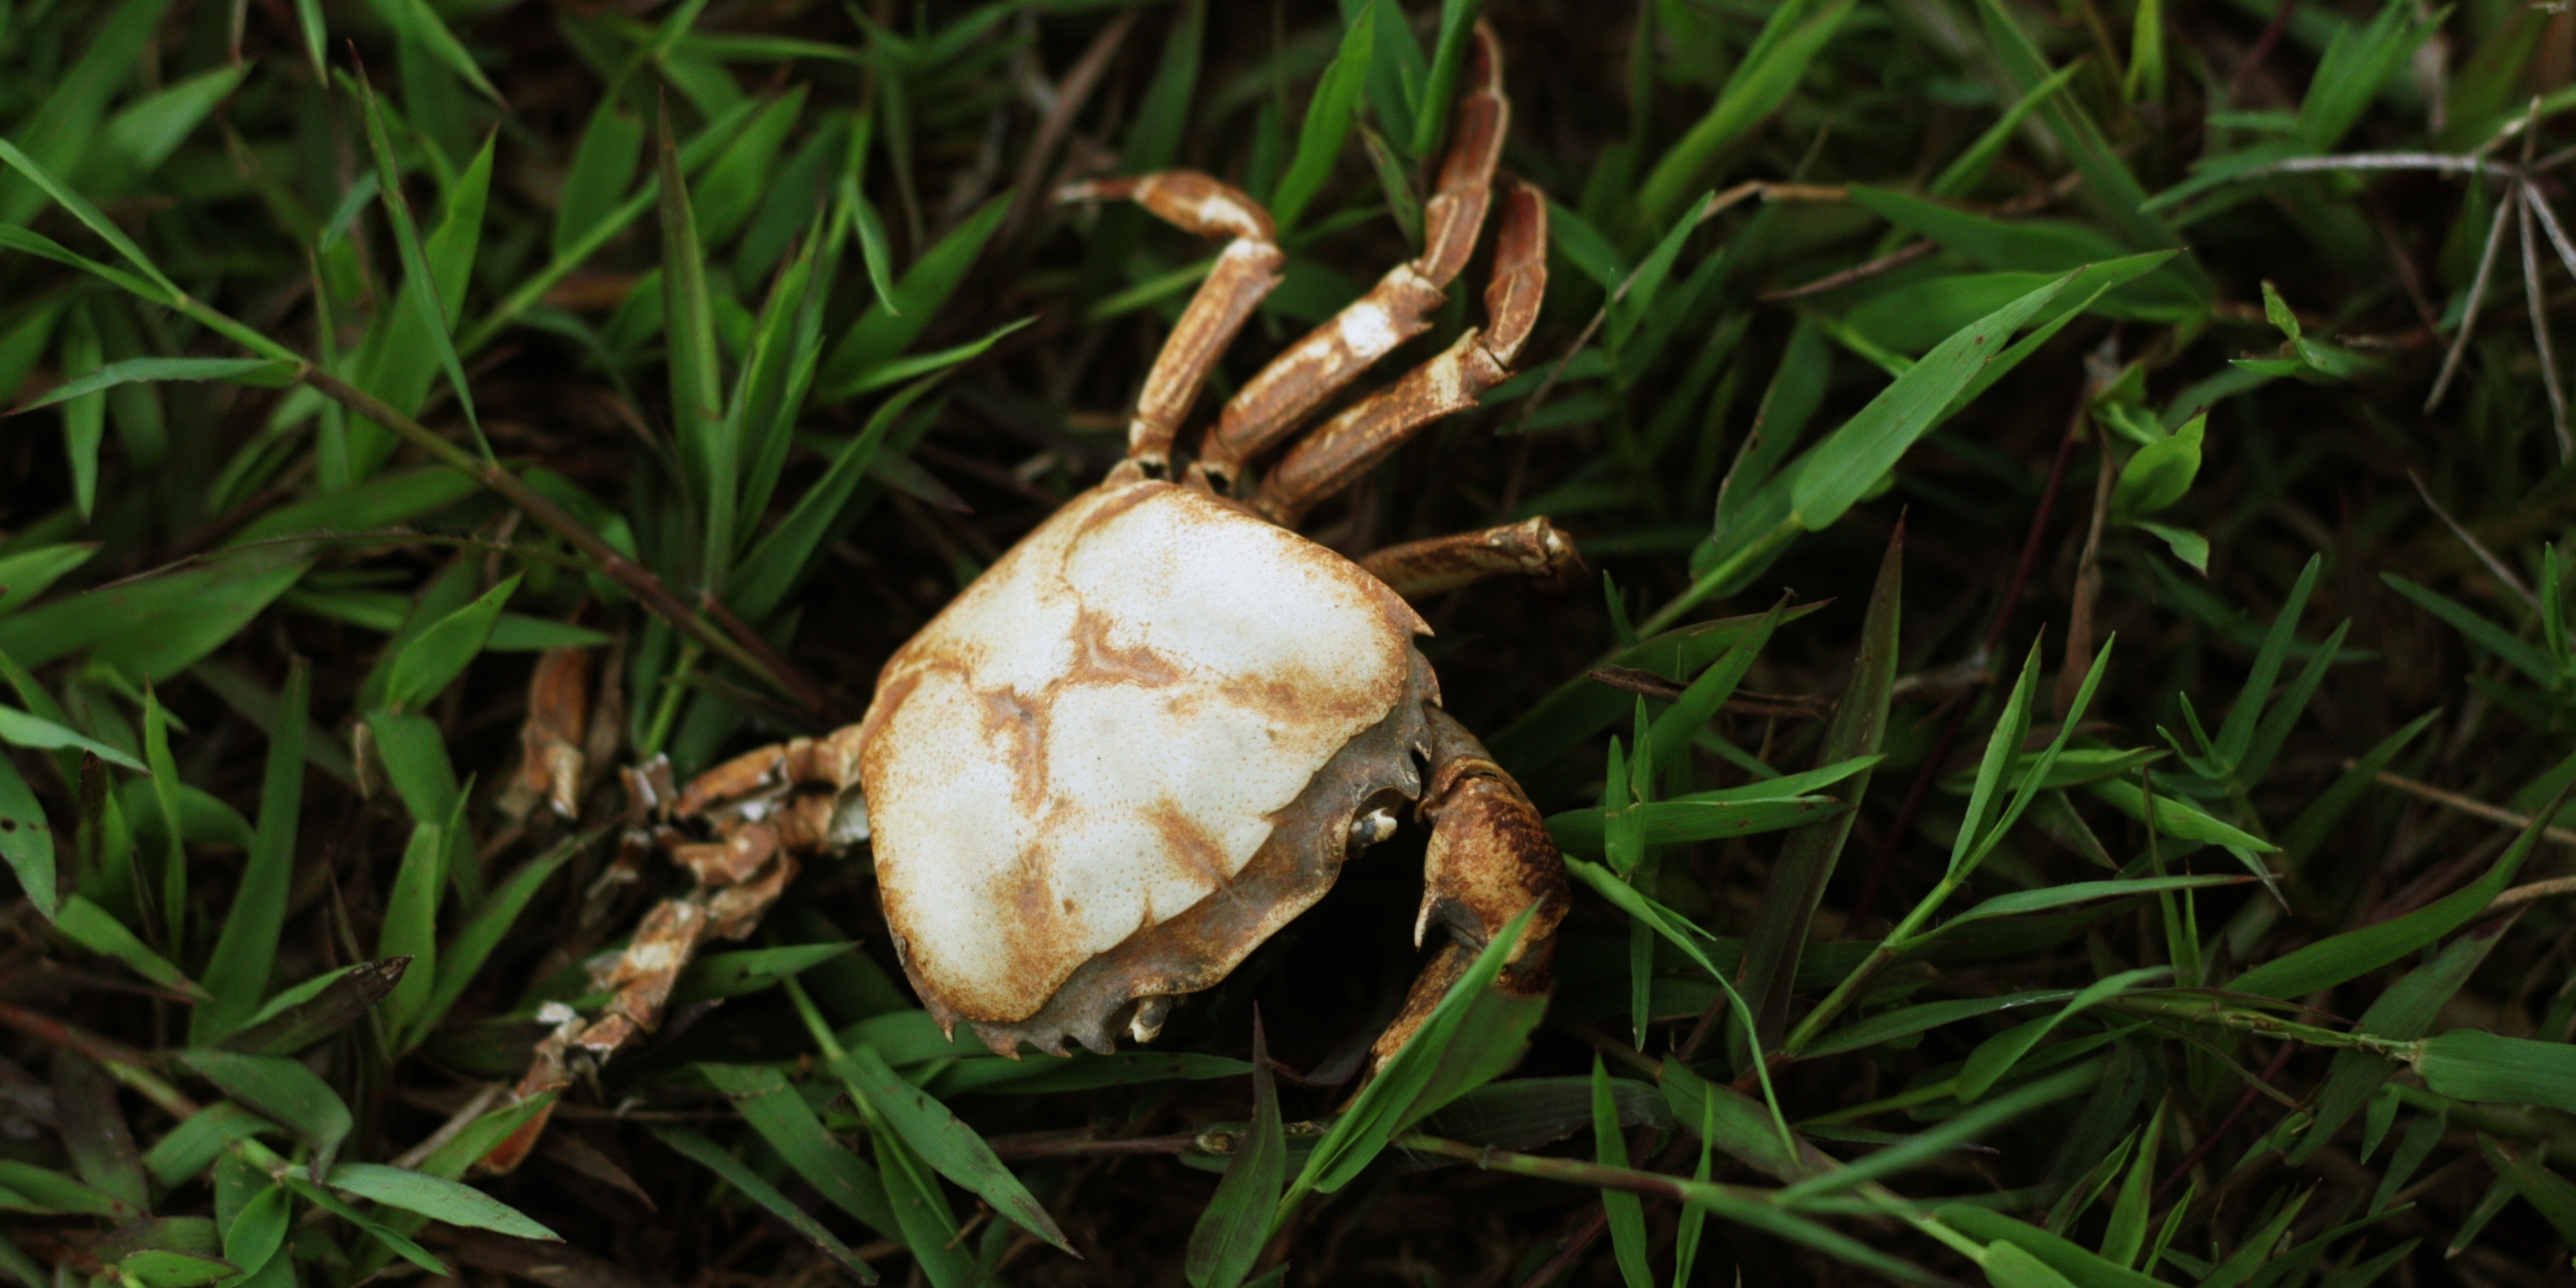
grass, flower, wildlife, fauna, invertebrate, macro photography